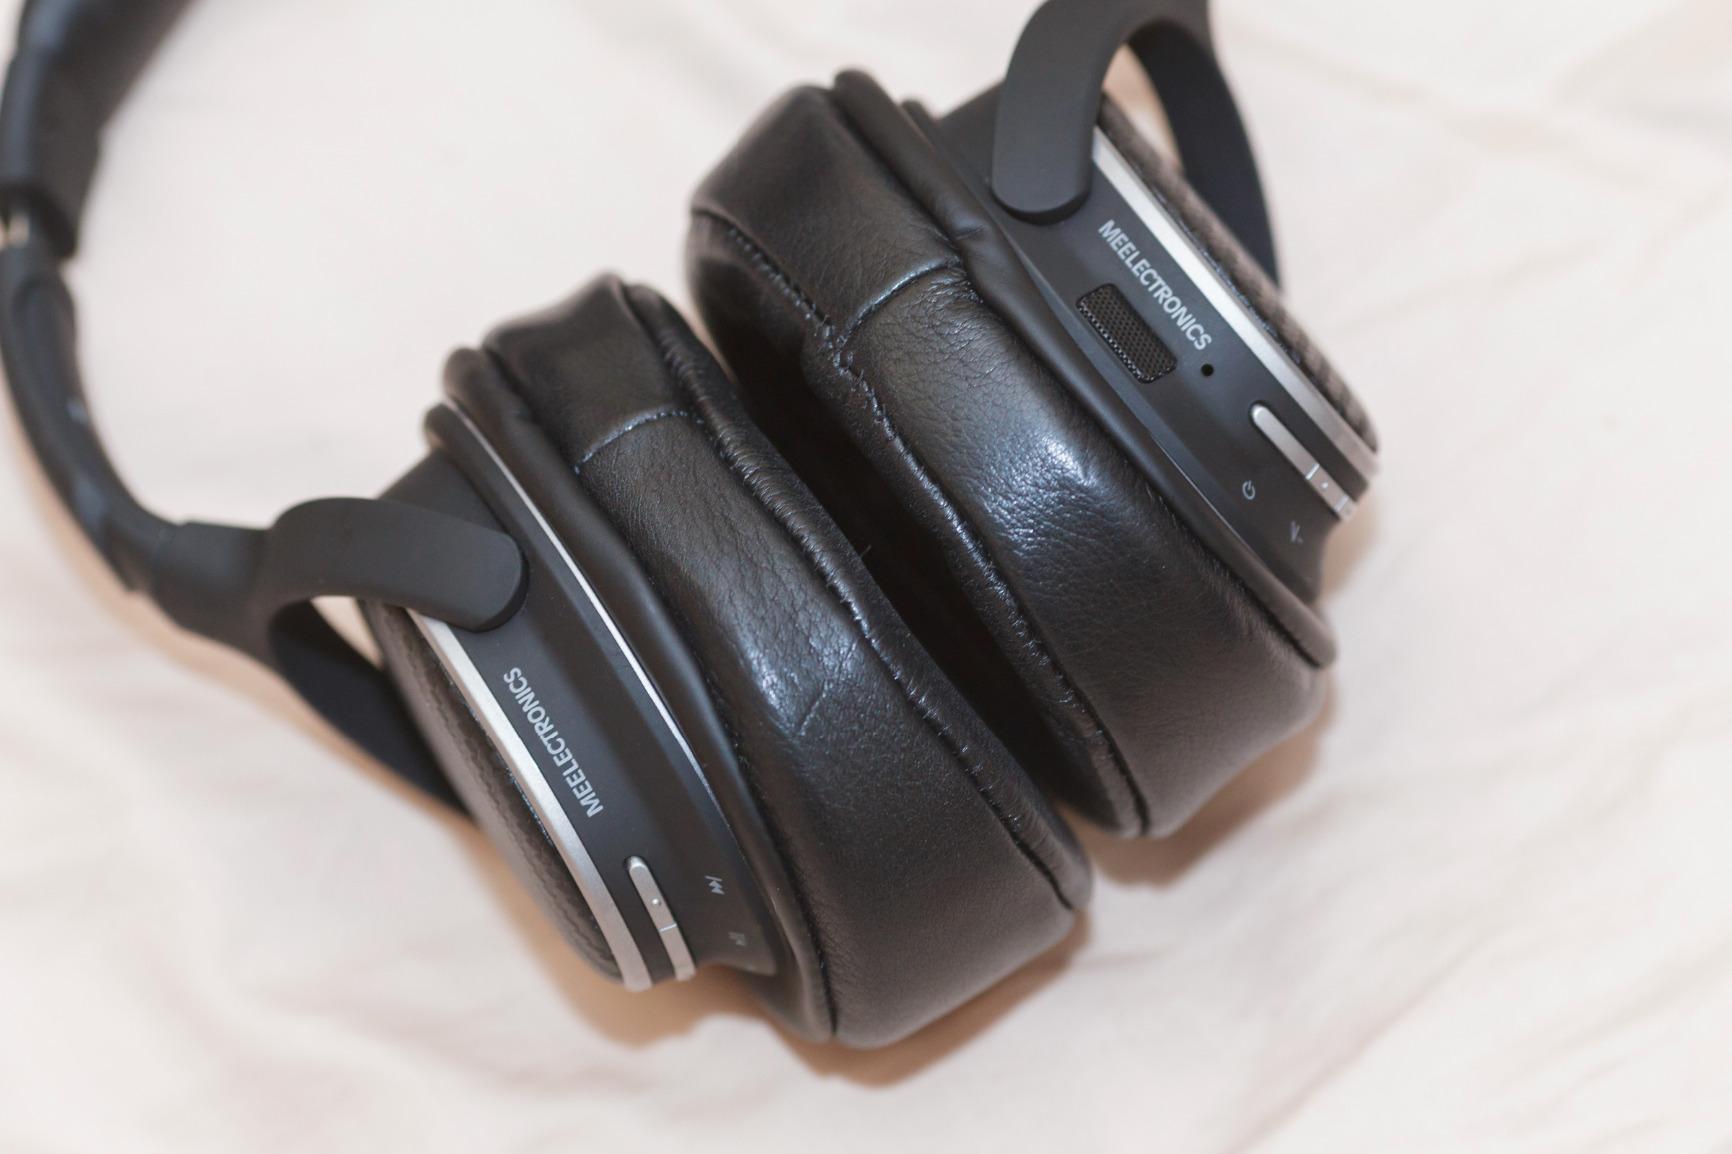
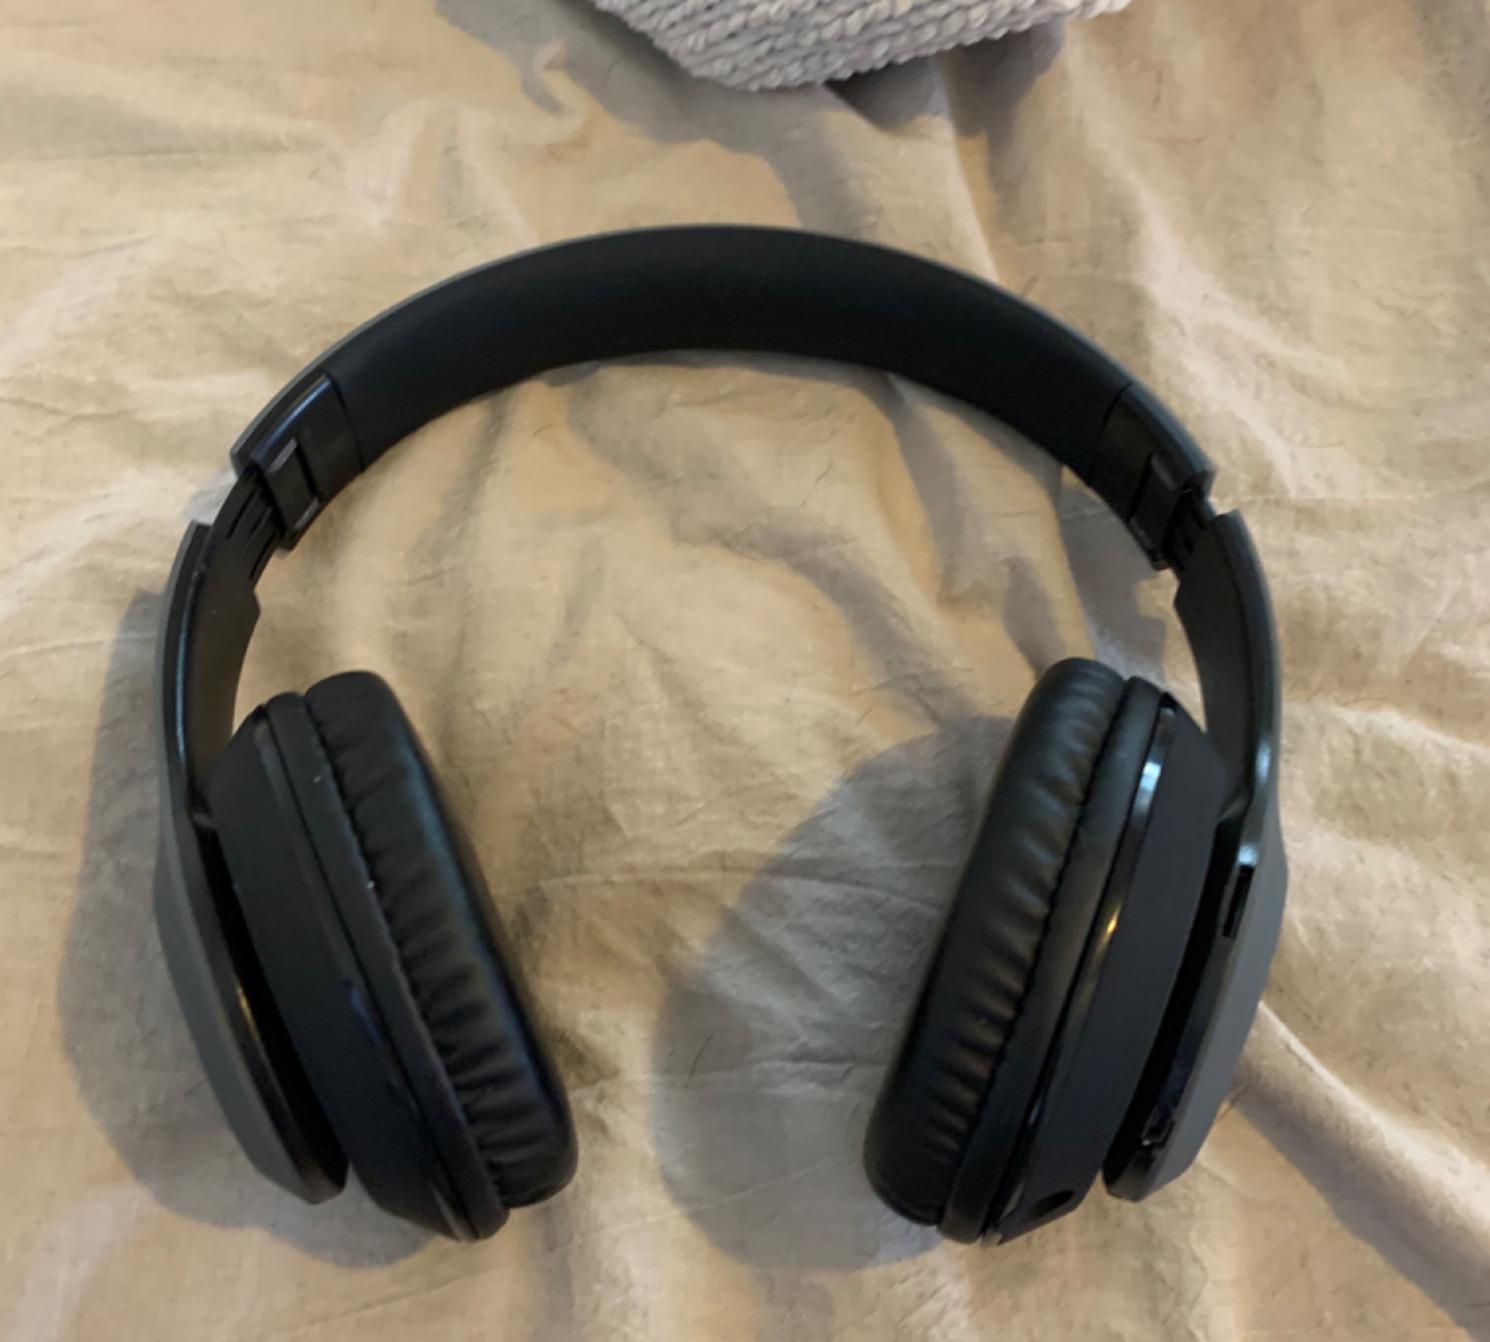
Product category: headphones
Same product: no